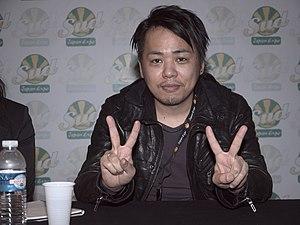
Fire Emblem: Awakening est un jeu vidéo de rôle tactique développé par Intelligent Systems et Nintendo SPD et édité par Nintendo sur Nintendo 3DS. Il s'agit du treizième opus de la saga Fire Emblem, ainsi que le premier jeu de cette série à être sorti sur Nintendo 3DS. Il est sorti le 19 avril 2012 au Japon, le 4 février 2013 en Amérique du Nord et le 19 avril 2013 en Europe.
Fire Emblem Heroes est un jeu vidéo de rôle tactique développé par Intelligent Systems et DeNA et édité par Nintendo, dérivé de la franchise Fire Emblem et sorti le 2 février 2017 dans le monde, exclusivement pour iOS et Android.